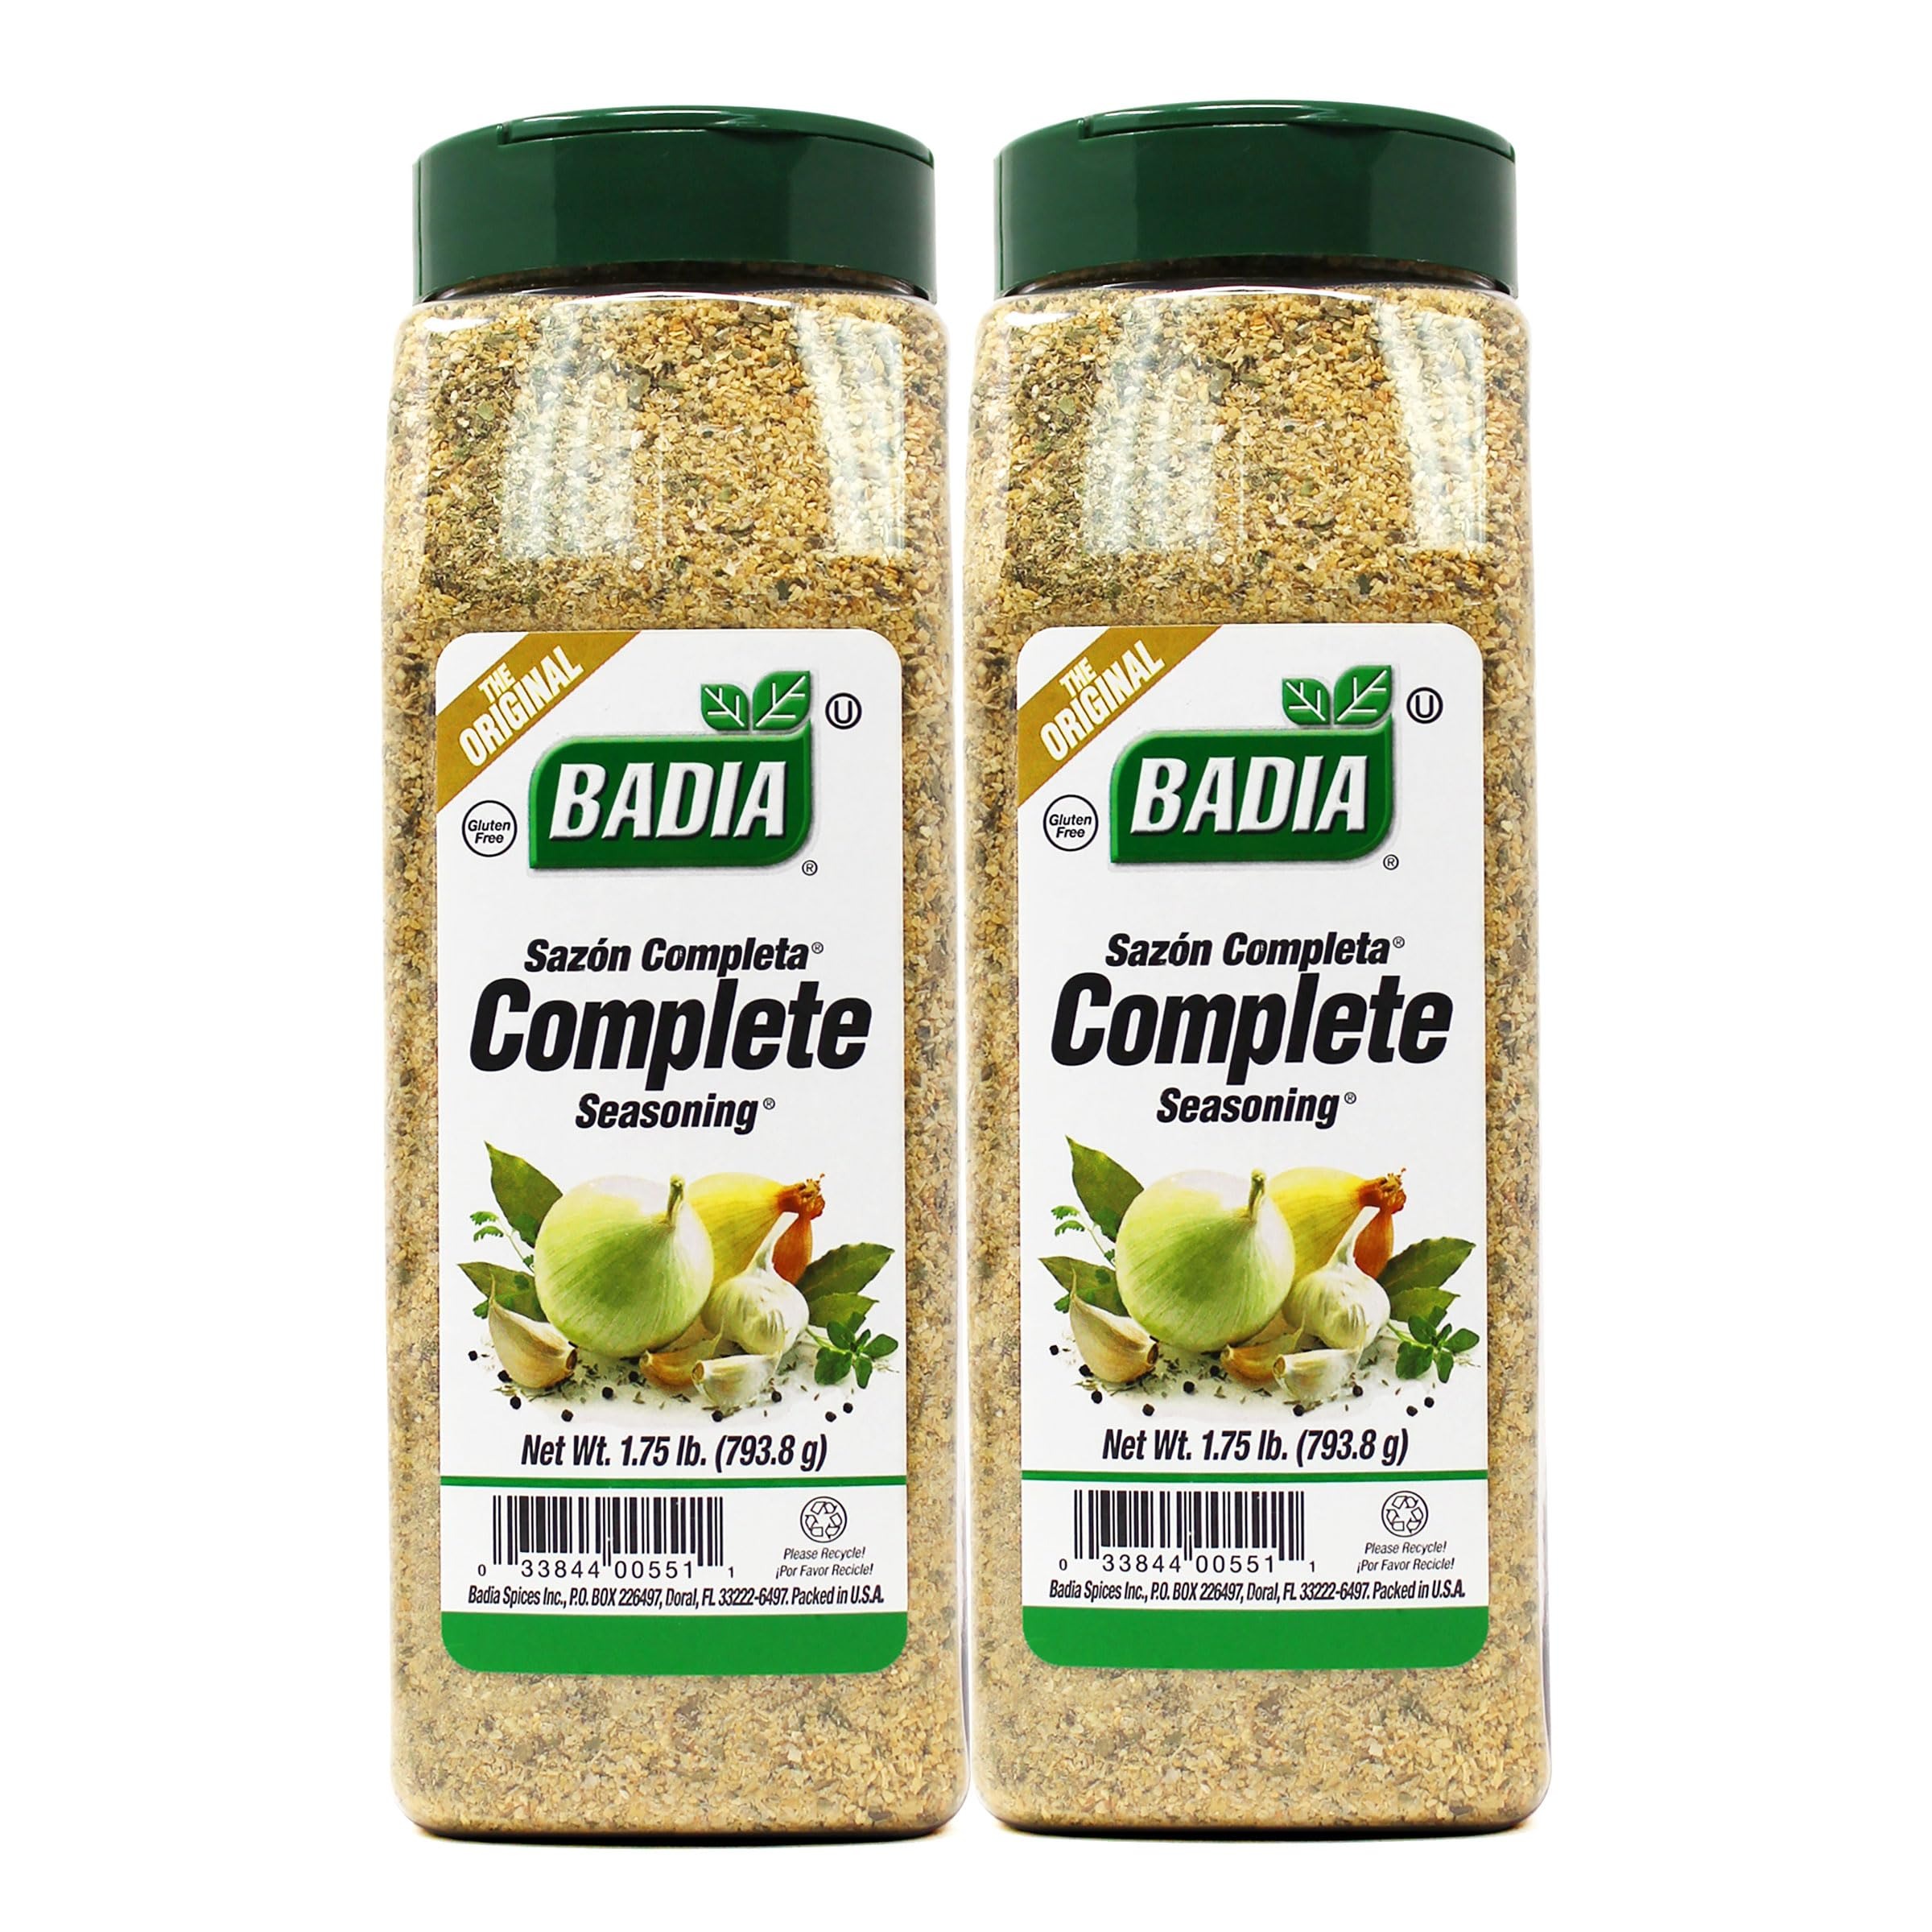
Item Name: Badia Complete Seasoning, 1.75 lb - Palatize Pack of 2
Value: 56.0
Unit: Ounce

Price: 16.245